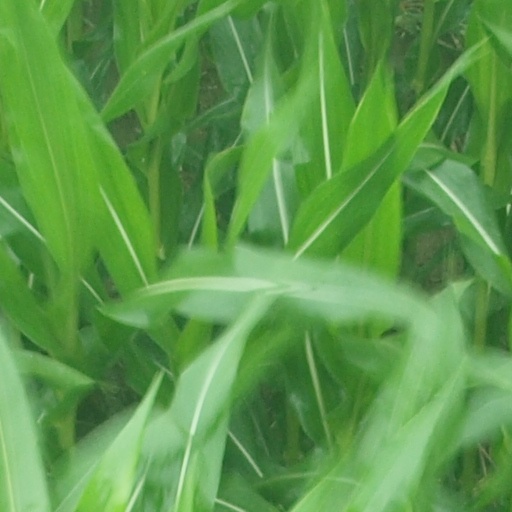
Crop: maize; corn